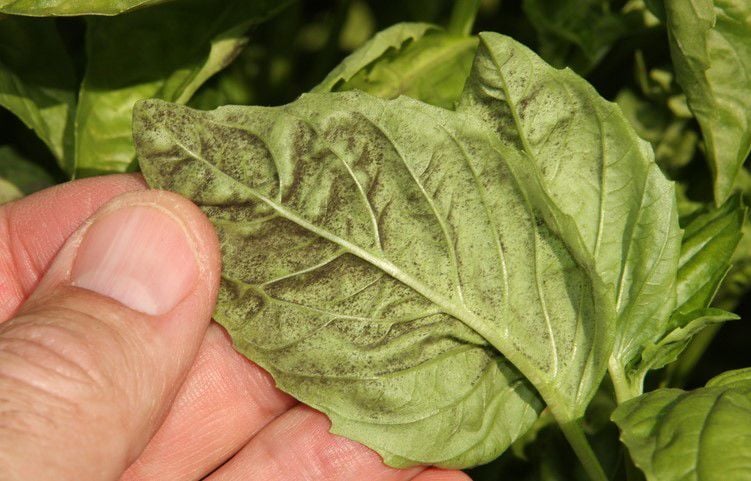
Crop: unknown
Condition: basil_basil_downy_mildew